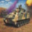
Label: tank